Jiangnan University

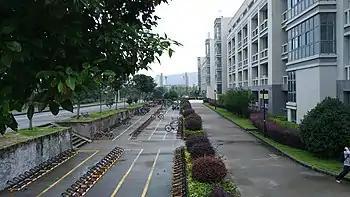

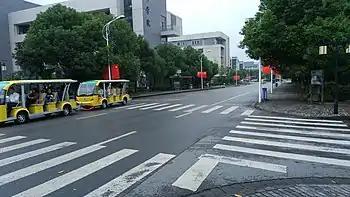

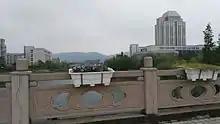
Lihu Campus

Jiangnan University consists of 17 schools and offers 48 undergraduate programs with 9 disciplines including science, engineering, medicine, literature, economics, management, law, education and arts. Jiangnan University has 7 Post-doctoral Research Stations in the fields of Light Industry Technology and Engineering, Food Science and Technology, Chemical Engineering and Technology, Control Science and Engineering, Environment Engineering, Textile Engineering and Design. It is entitled to confer master's degrees in 58 programs, and doctoral degrees in 28 programs.